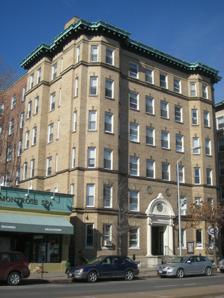
Building: The Montrose
Country: United States of America
Year built: 1898
United States historic place The Montrose U.S. National Register of Historic Places Show map of Massachusetts Show map of the United States Location 1648 Massachusetts Avenue, Cambridge, Massachusetts Coordinates 42°22′52.9″N 71°7′12.3″W / 42.381361°N 71.120083°W / 42.381361; -71.120083 Built 1898 Architect J.S. Harold Architectural style Renaissance MPS Cambridge MRA NRHP reference No. 86001311 Added to NRHP May 19, 1986 Wikimedia Commons has media related to The Montrose . The Montrose is a historic multiunit residential building in Cambridge, Massachusetts .  It is a six-story yellow brick building, whose Italian Renaissance details include a copper cornice with modillions, varied window treatments on each floor, belt courses of brickwork between some of the floors, and a front entry surround with fluted Doric columns.  Built in 1898, it was one of the first "French flat" luxury apartment houses built in the city. The building was listed on the National Register of Historic Places in 1986. According to a promotional booklet published in 1899, it was constructed 25 feet from its adjoining apartment block, The Dunvegan , with which it connects via an underground passage. Both buildings are of the same height and similar size (six stories in height, with a frontage of eighty-five feet), built of the same materials, and with a similar architectural appearance, although the Montrose's floorplan is roughly rectangular but the Dunvegan's is triangular. The Montrose's vestibules, front hall, and stairway are finished in Siena marble , mahogany , and mosaic floors. Each of its twelve suites originally consisted of ten rooms and a bath, as follows: parlor, reception-room, library, dining-room, four bed rooms, kitchen and servant's room, bath room, servant's water-closet, and butler's pantry. When constructed, the building was wired for door bells and electric lights, and piped for gas and hot and cold running water. Heating was provided by low-pressure steam. See also National Register of Historic Places listings in Cambridge, Massachusetts References